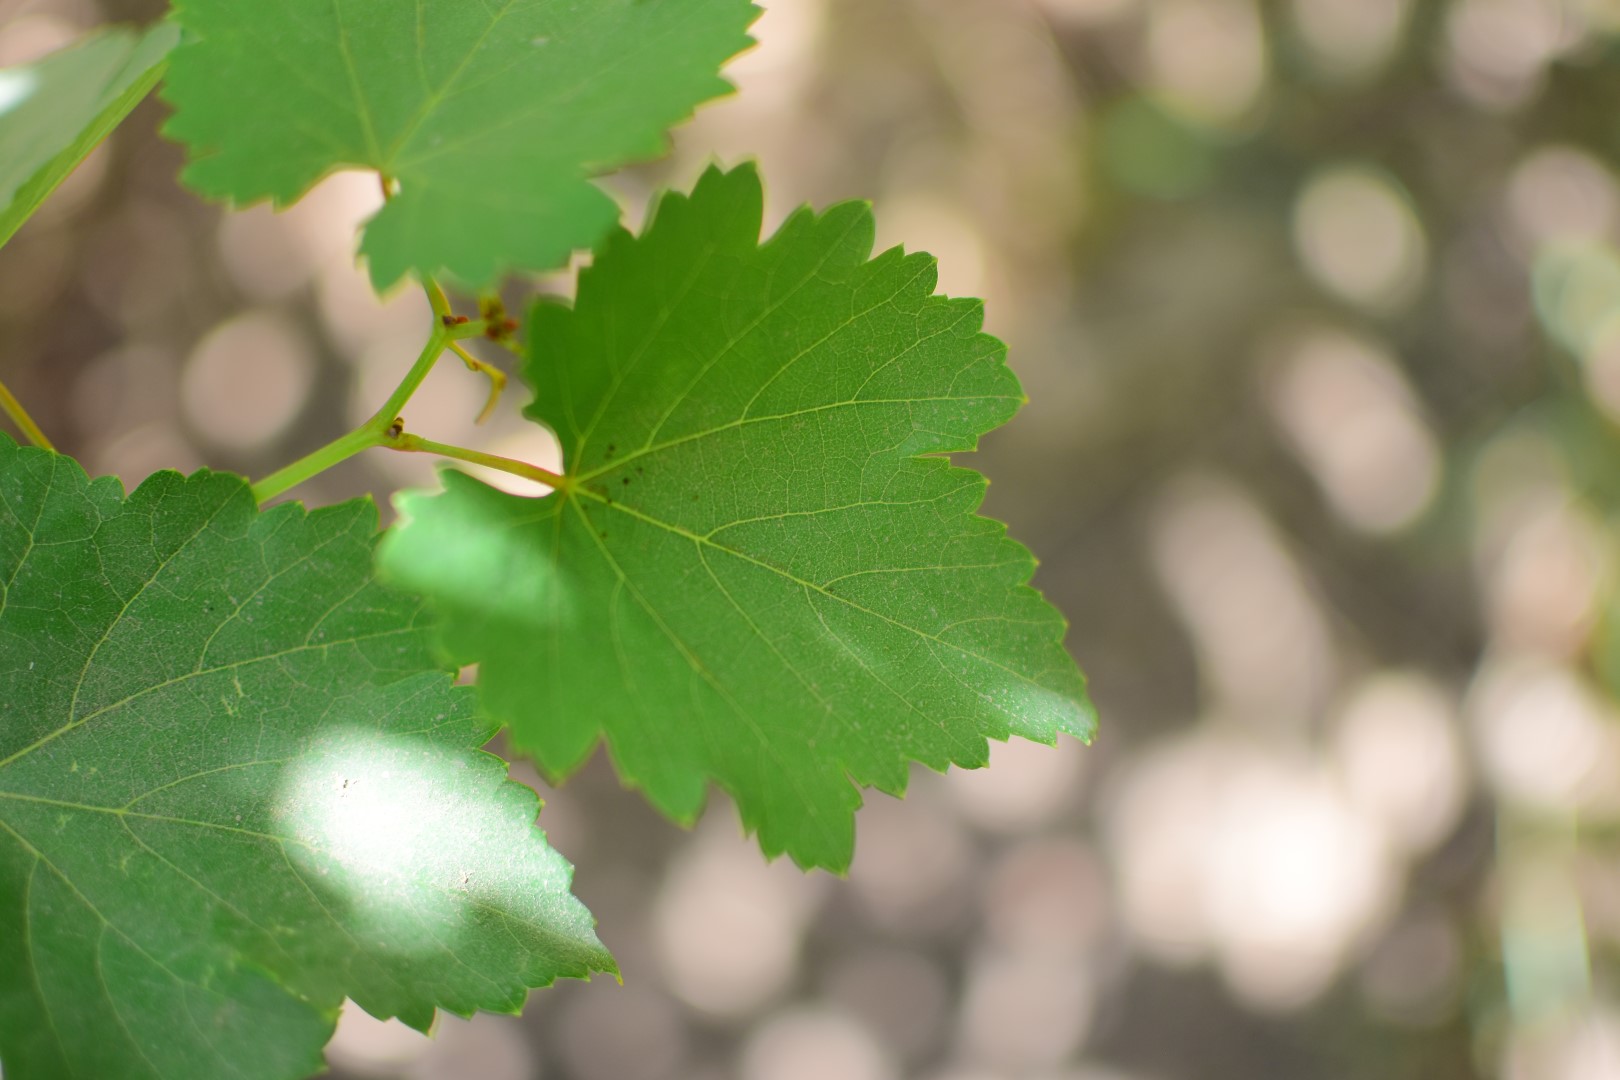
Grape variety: Frinsi